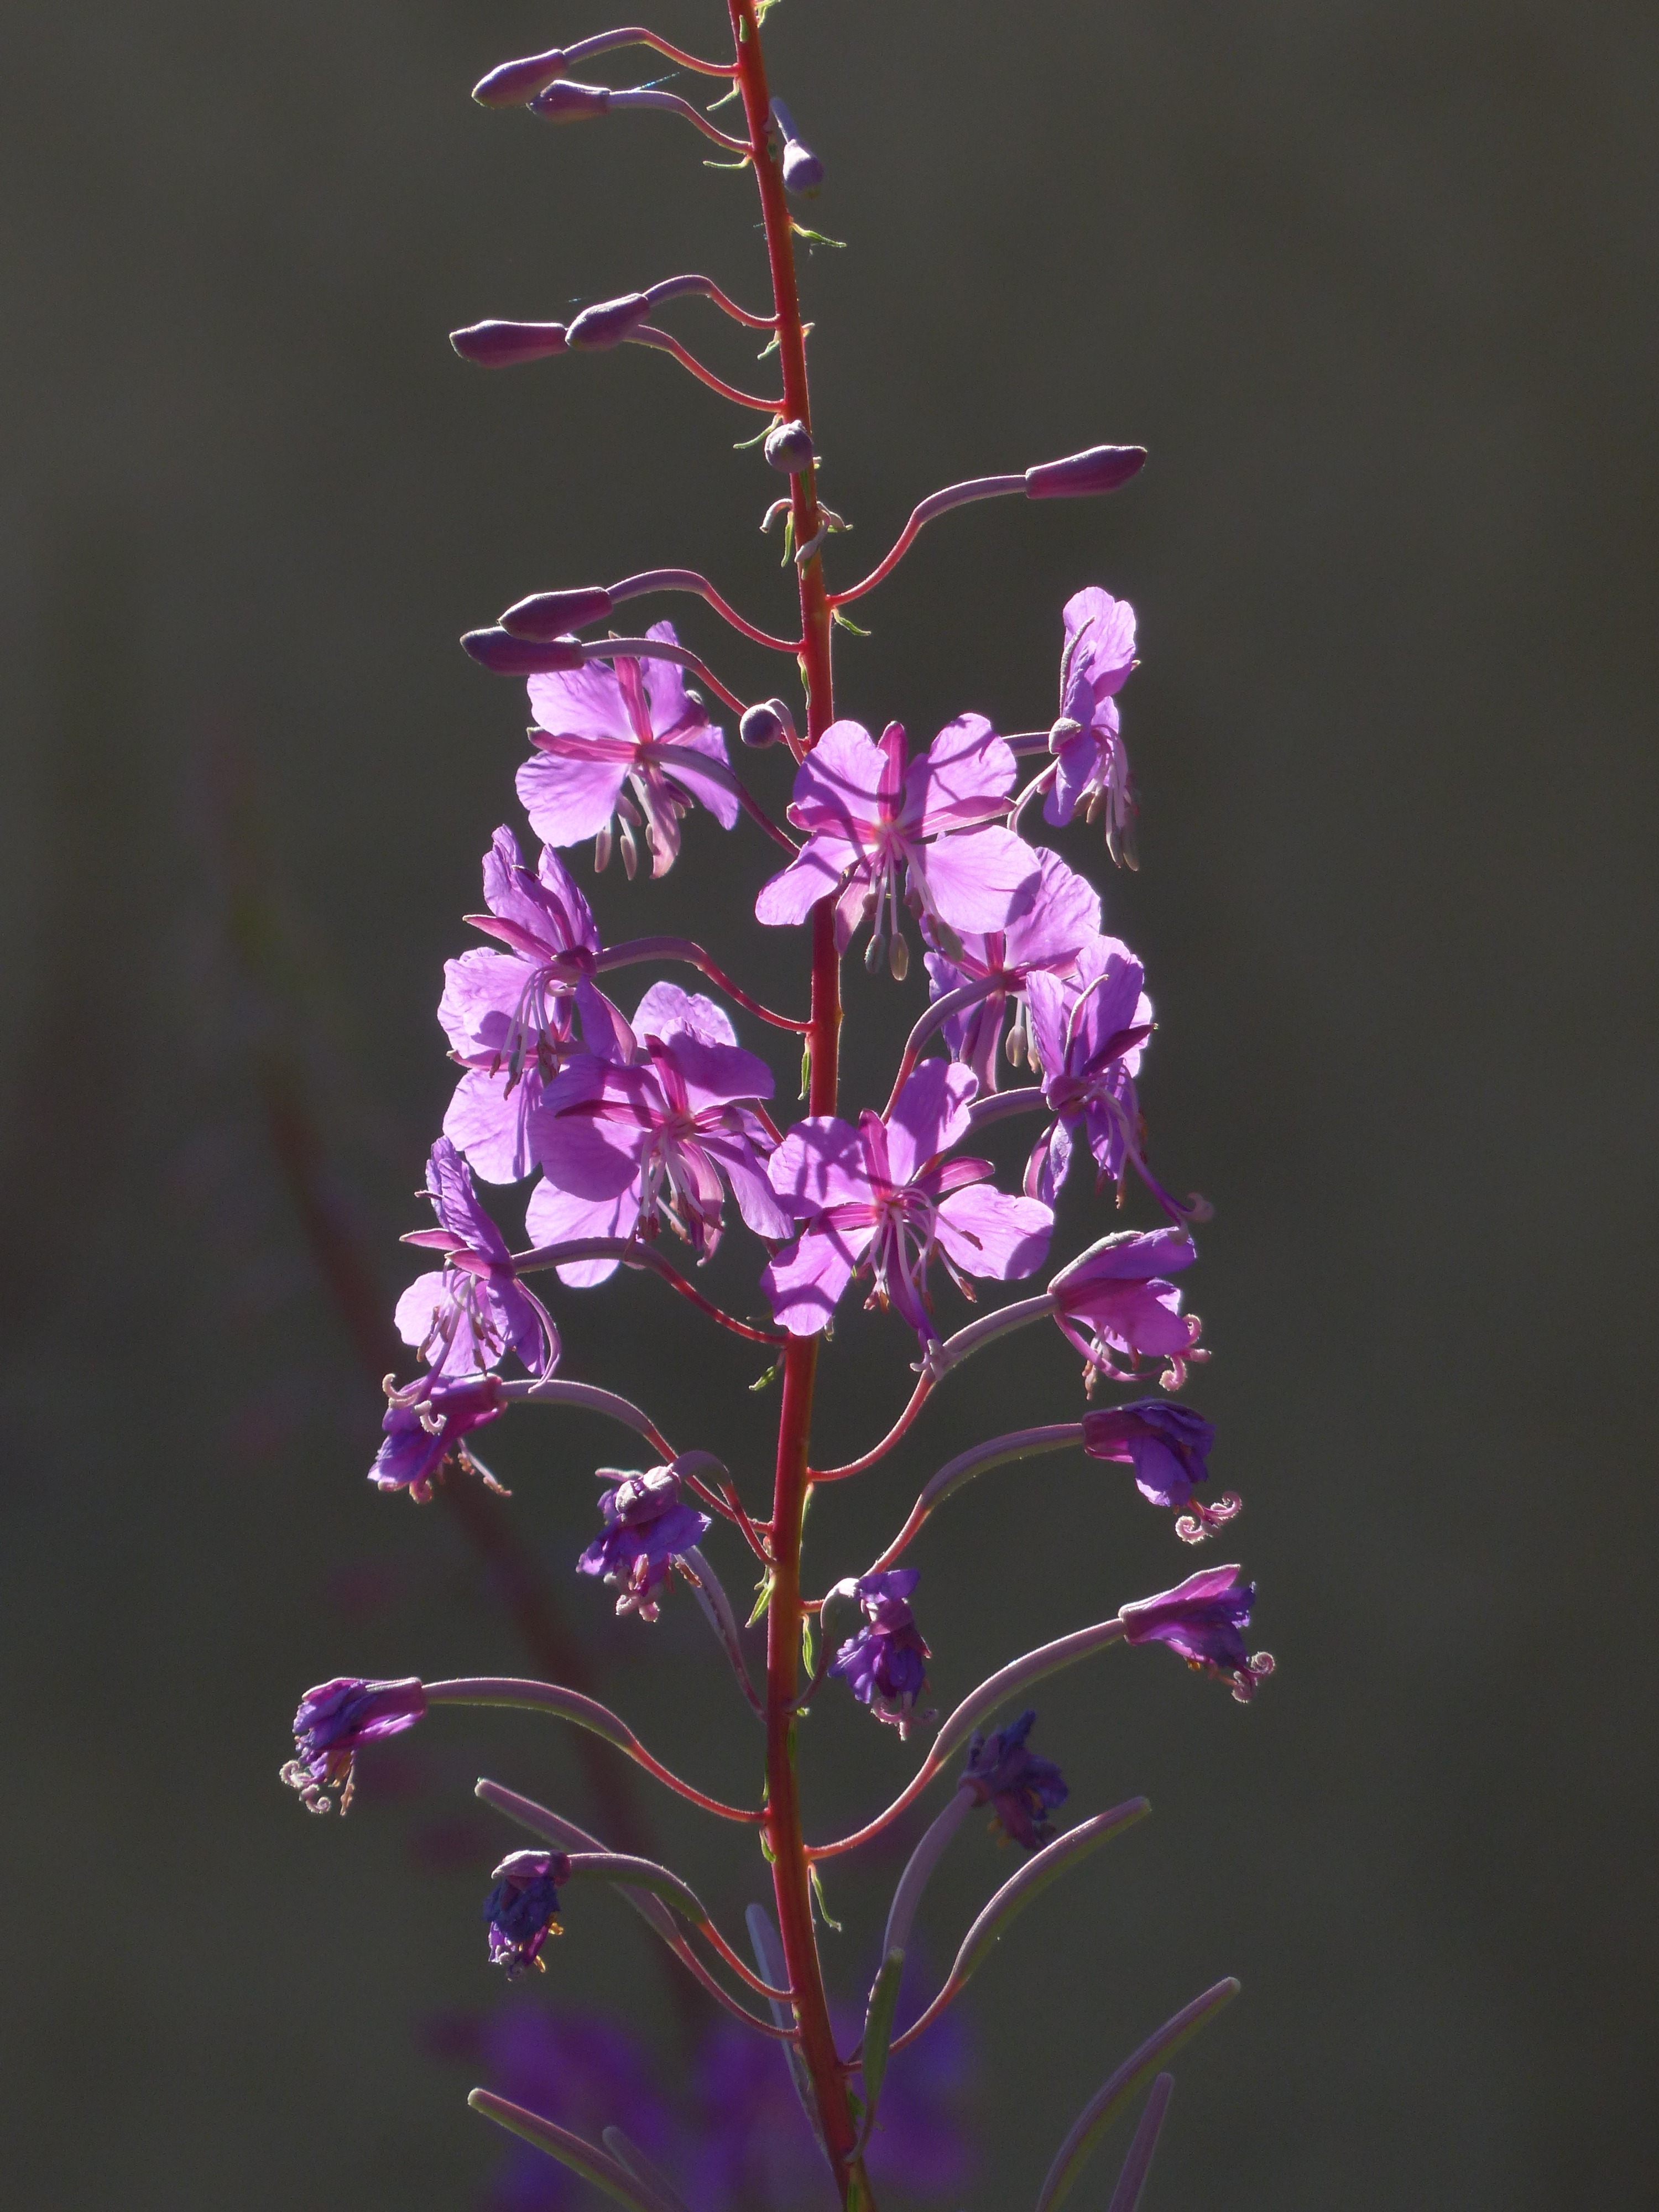
blossom, plant, flower, purple, bloom, spring, pink, flora, wildflower, violet, back light, flowering plant, evening primrose greenhouse, epilobium angustifolium, onagraceae, plant stem, perennials fire herb, forest willowherb, forest beat willowherb